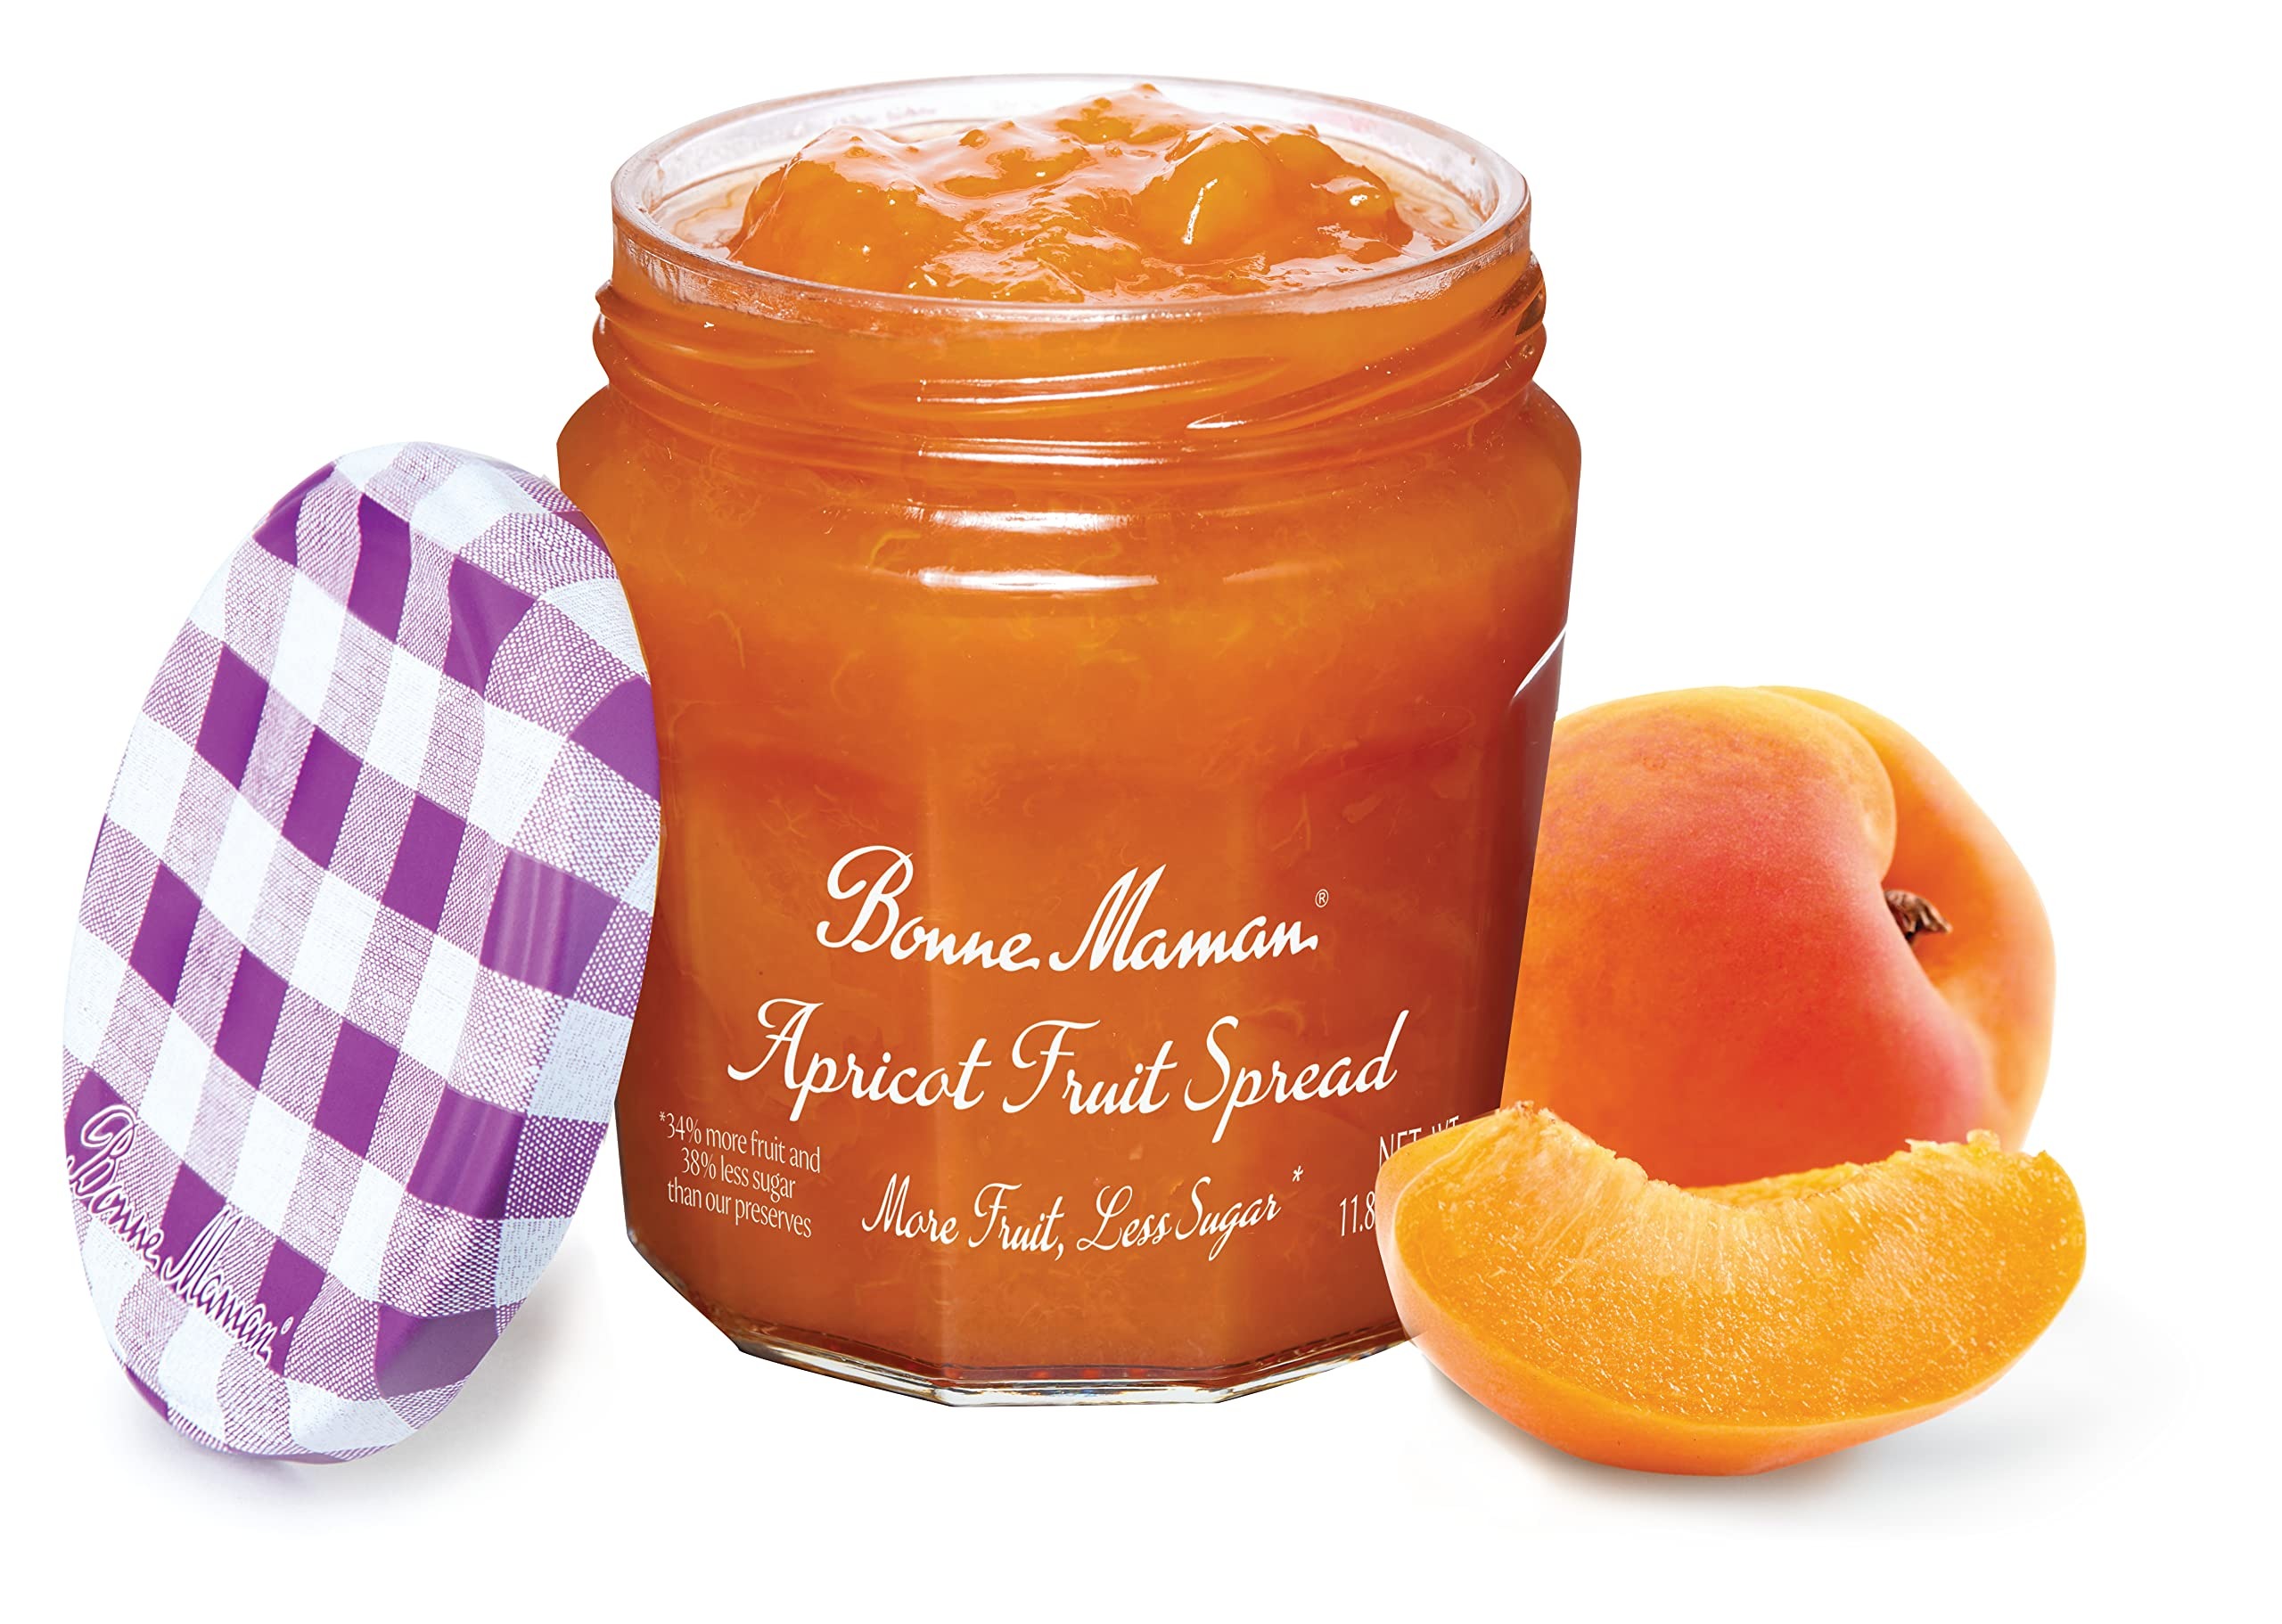
Item Name: Bonne Maman Apricot Fruit Spread, More Fruit Less Sugar, 11.8 Ounce Jars (Pack of 6)
Bullet Point 1: Bonne Maman Apricot Fruit Spread, More Fruit, Less Sugar, 11.8 Ounce Jars (Pack of 6). Our Bonne Maman Apricot Fruit Spread contains 28% more fruit and 38% less sugar than our Preserves. Our Preserves have 13g of sugar. This product has 8g. Regular Preserves have 50g of fruit. This product has 64g.
Bullet Point 2: Bonne Maman Apricot Fruit Spread is made with simple ingredients and large pieces of premium quality apricots.
Bullet Point 3: Bonne Maman Apricot Fruit Spread delivers an authentic, homemade taste with just the right touch of sugar.
Bullet Point 4: Bonne Maman Fruit Spreads are Non GMO project verified, gluten free, OU Kosher.
Bullet Point 5: Made simply, with love.
Product Description: "The secret of Bonne Maman is simple - our ingredients! Our Apricot Fruit Spread has 28% more fruit and 38% less sugar than regular Preserves*. Made with simple, premium ingredients that can be found in your kitchen and large pieces of fruits. Bonne Maman Apricot Fruit Spread delivers an authentic, homemade taste with just the right touch of sugar. Made simply, with love. *Regular preserves have 13g of sugar. This product has 8g. Regular preserves have 50g of fruit. This product has 64g."
Value: 70.8
Unit: Ounce

Price: 31.99